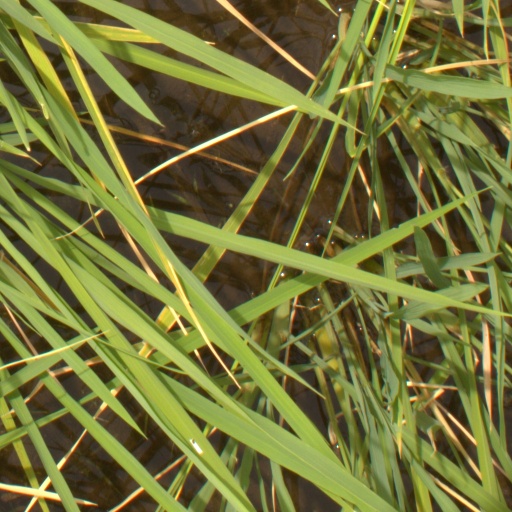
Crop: rice